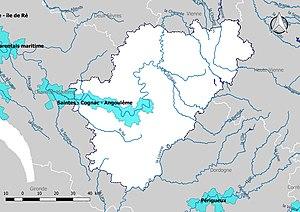
Territoire à risques importants d'inondation (TRI) du département de la Charente (France).
Le réseau hydrographique de la Charente est l'ensemble des éléments naturels ou artificiels, drainant le territoire du département de la Charente. Il regroupe ainsi des cours d'eau ou canaux situés entièrement ou partiellement en Charente.